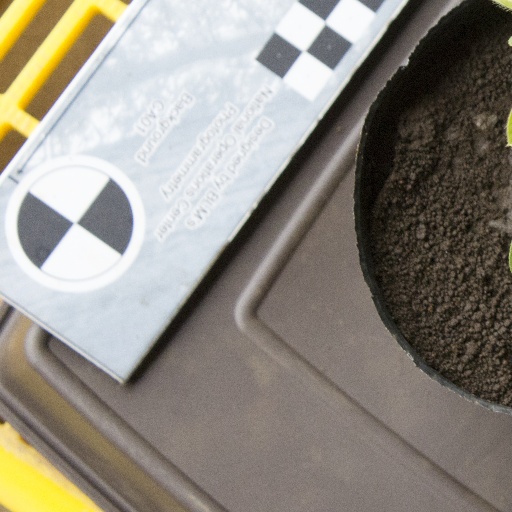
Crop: soybean